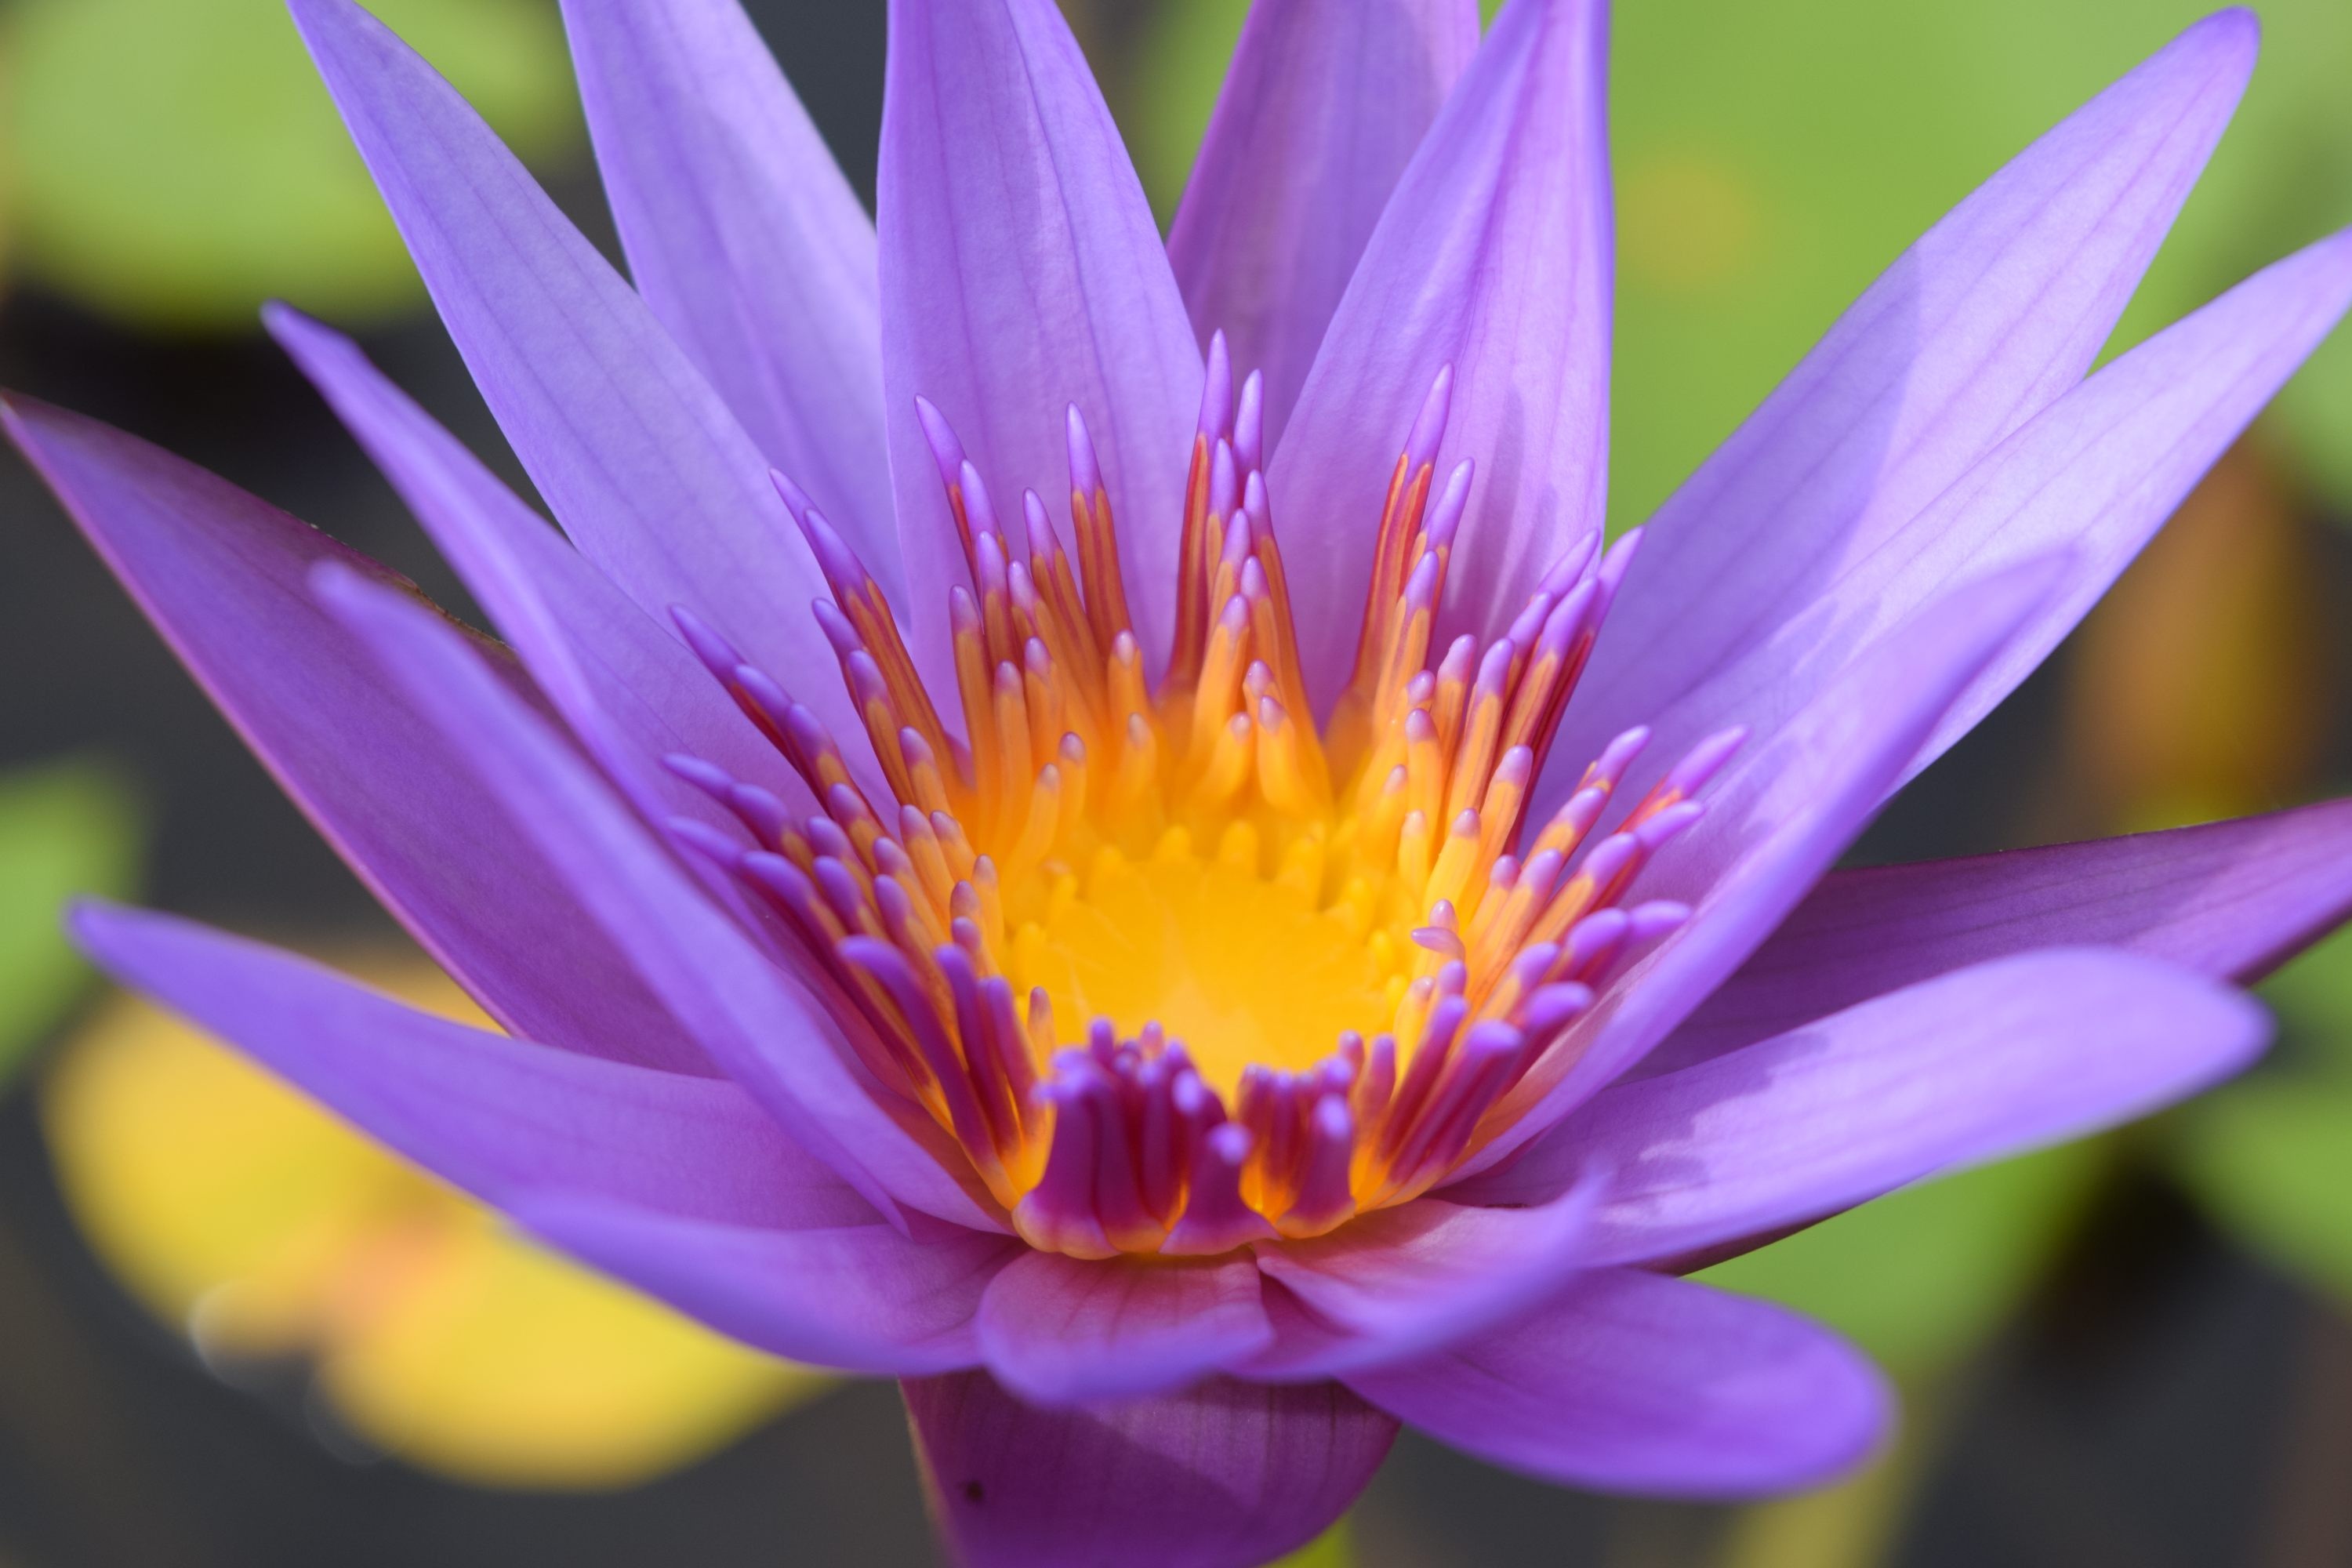
nature, blossom, plant, photography, flower, petal, pond, botany, yellow, garden, sacred lotus, aquatic plant, flora, wildflower, close up, petals, lotus, water lilies, macro photography, flowering plant, land plant, lotus family